Irish government response to the COVID-19 pandemic

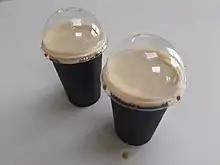
Two pints of stout delivered fresh from a pub. The delivery service of pints was a novel innovation of the pandemic in Ireland. The Garda Síochána—upon taking legal advice—confirmed that there was no law against the service.

On 12 March 2020, Taoiseach Leo Varadkar announced from Washington, D.C.—where he was meeting U.S. President Donald Trump—measures intended to stop COVID-19 spreading, including the closure of all schools, universities and childcare facilities from the following day, as well as the closure of all cultural institutions and the cancellation of "all indoor mass gatherings of more than 100 people and outdoor mass gatherings of more than 500 people". After returning home earlier than anticipated from his visit to the United States, Taoiseach Varadkar addressed the nation on Saint Patrick's Night during "A Ministerial Broadcast by An Taoiseach Leo Varadkar, TD", introducing television viewers to the concept of "cocooning". The speech, which Varadkar made under Section 112 of the Broadcast Act, was the most watched television event in Irish history, surpassing the previous record held by "The Late Late Toy Show" by an additional total of about 25% and was widely distributed globally. It was also plagiarised by Peter Bellew, the chief operating officer at British low-cost airline group EasyJet.